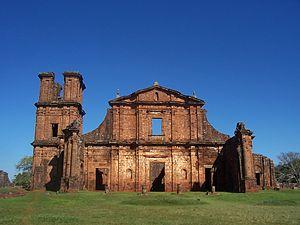
São Miguel das Missões est une ville et une municipalité du Nord-Ouest de l'État du Rio Grande do Sul faisant partie de la microrégion de Santo Ângelo et située à 483 km au nord-ouest de Porto Alegre, capitale de l'État. Elle est née de l'ancienne mission jésuite São Miguel Arcanjo et s'est développée tout alentour de ses ruines. Sa population était estimée à 7 382 personne, pour une superficie de 1 230 km². On y accède par les BR-285 et RS-536.
Cet article recense les sites inscrits au patrimoine mondial au Brésil.